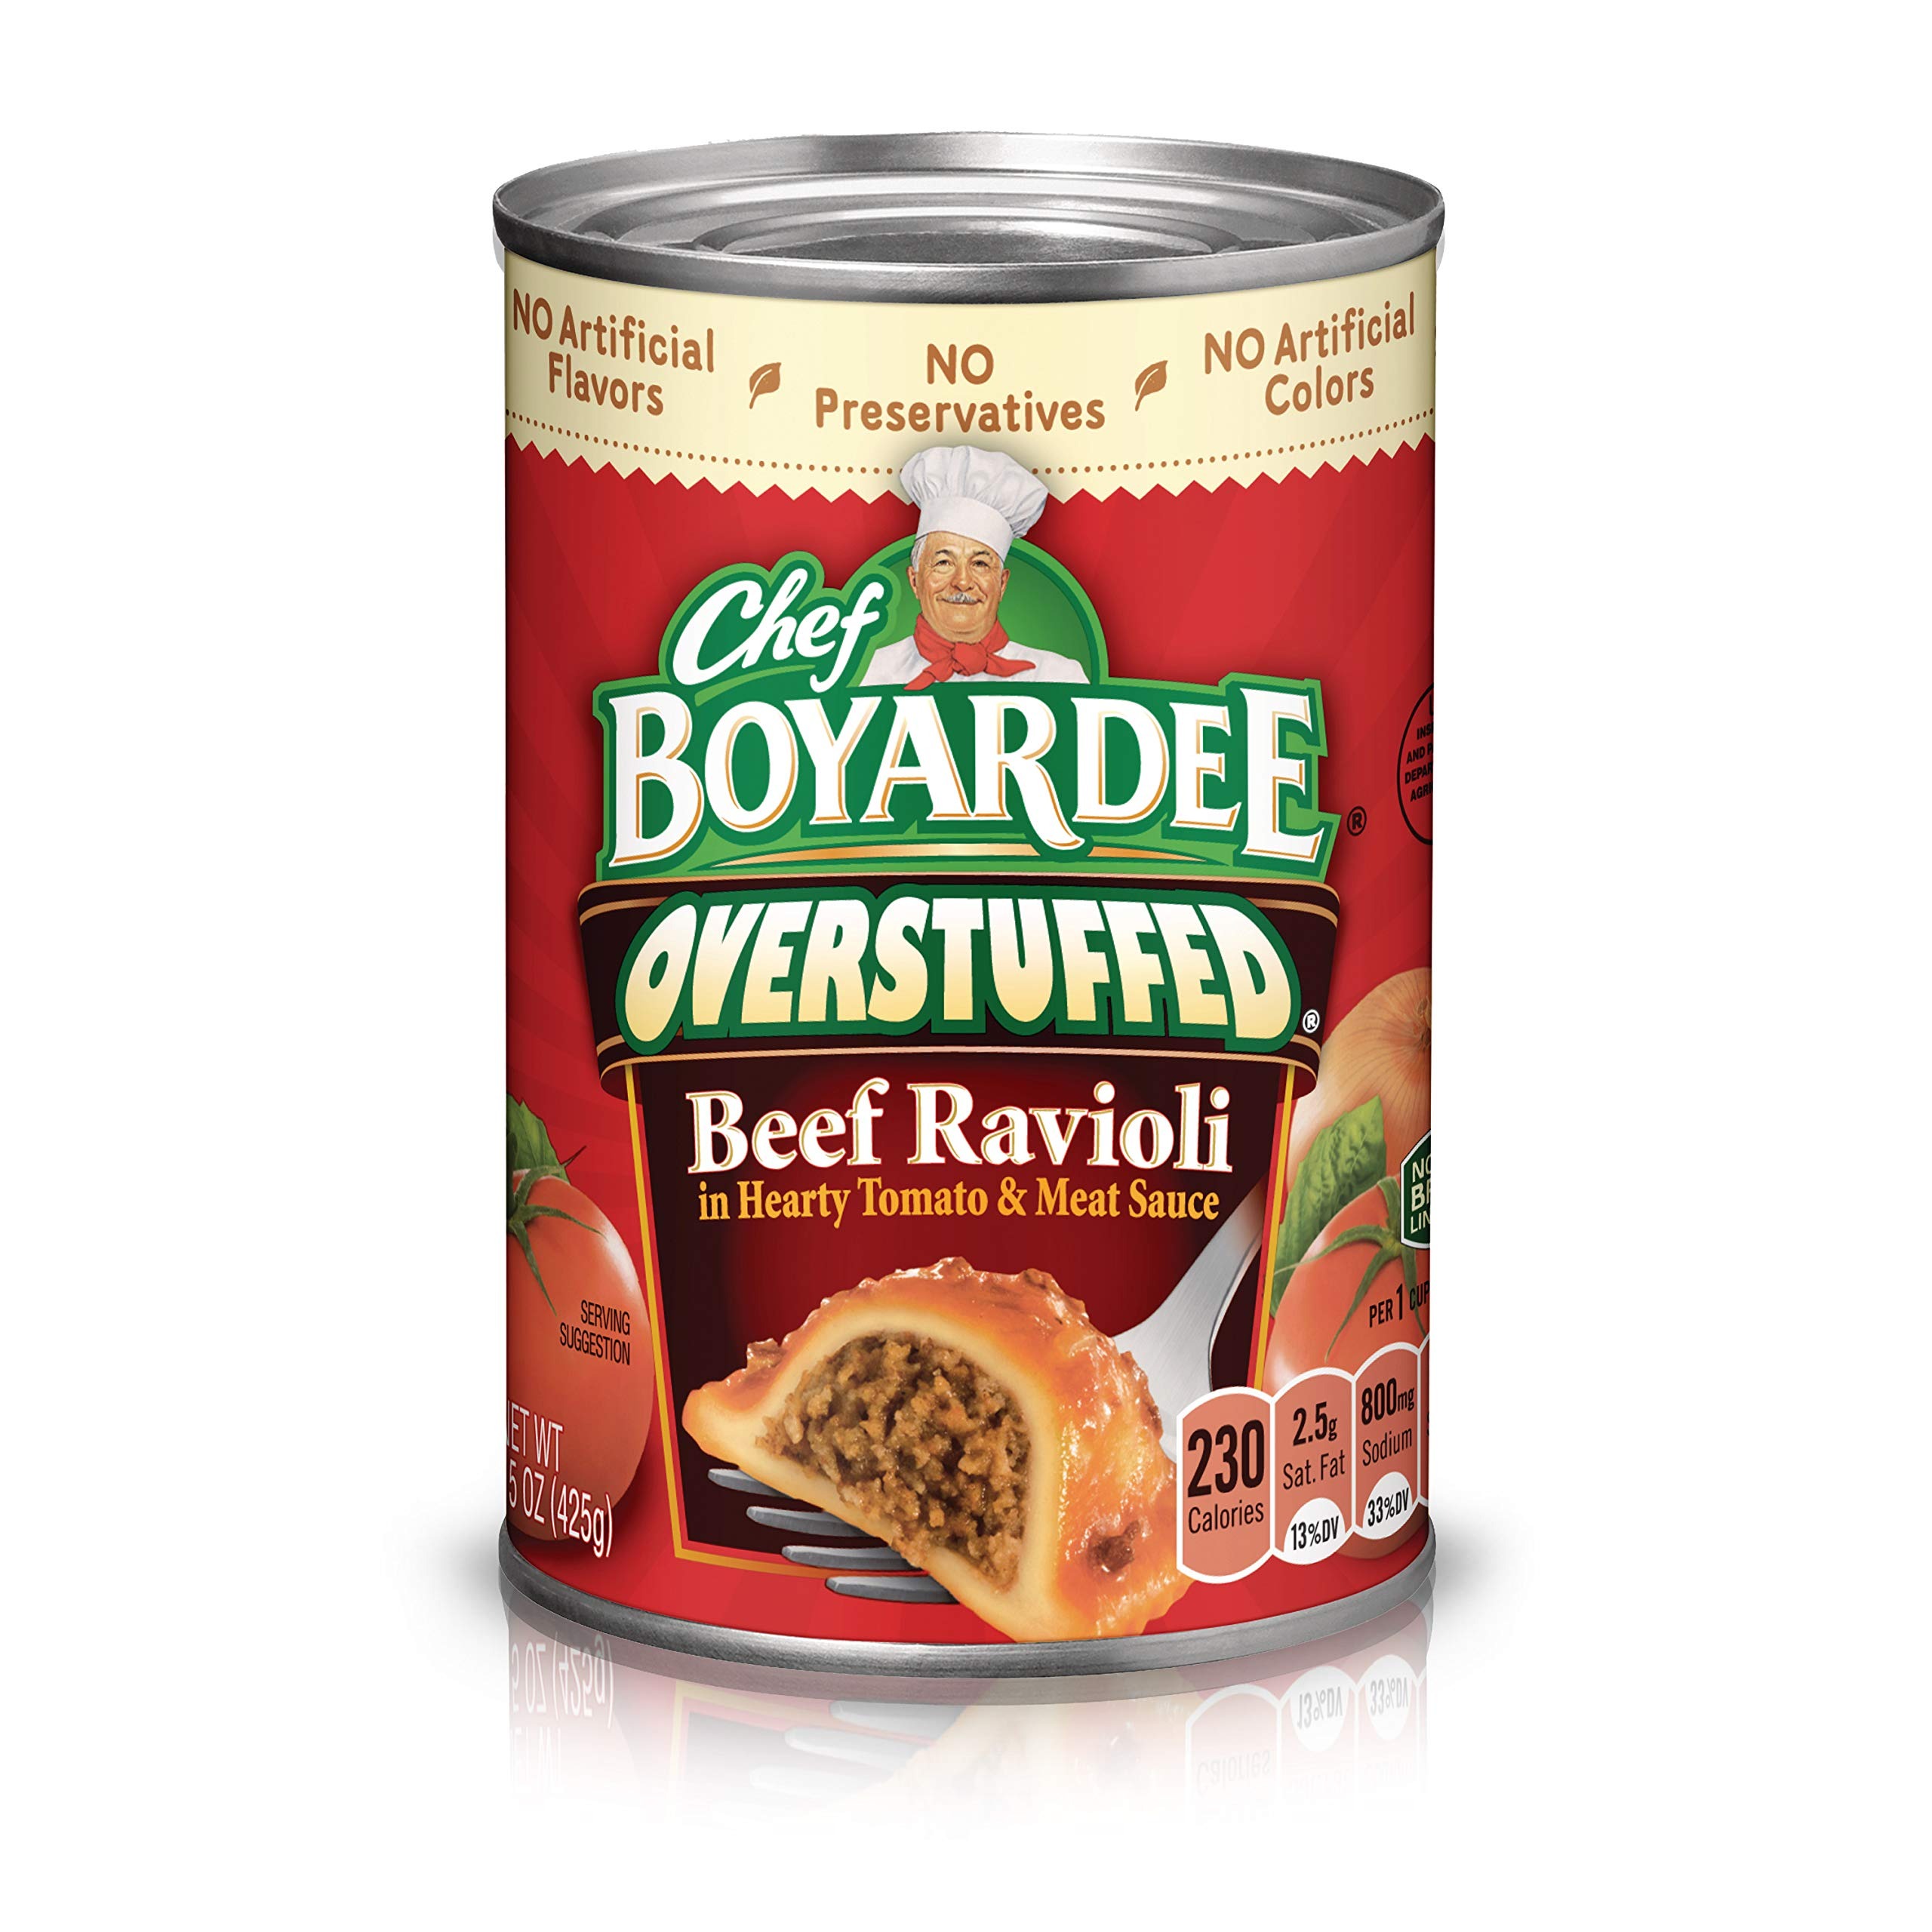
Item Name: Chef Boyardee Overstuffed Beef Ravioli, 15 oz, 12 Pack
Bullet Point 1: Delicious and convenient, Chef Boyardee Overstuffed Beef Ravioli is ready to eat in minutes, and has the taste You'll love
Bullet Point 2: You'll love the taste of real beef, enriched pasta, and rich tomato sauce in Chef Boyardee Overstuffed Beef Ravioli
Bullet Point 3: When there's not enough time to prepare a big meal, Chef Boyardee is there for you. Pull the top off the easy-open can and in 90 seconds, dinner is ready to serve
Bullet Point 4: Anyone can grab this simple and easy-to-make Chef Boyardee Overstuffed Beef Ravioli off the shelf when they need a quick snack
Bullet Point 5: Chef Boyardee Overstuffed Beef Ravioli contains 2 servings of beef ravioli and tomato sauce in each 15 oz, easy-open can, with 230 calories per serving. This pack contains 12 cans
Value: 180.0
Unit: Ounce

Price: 1.99